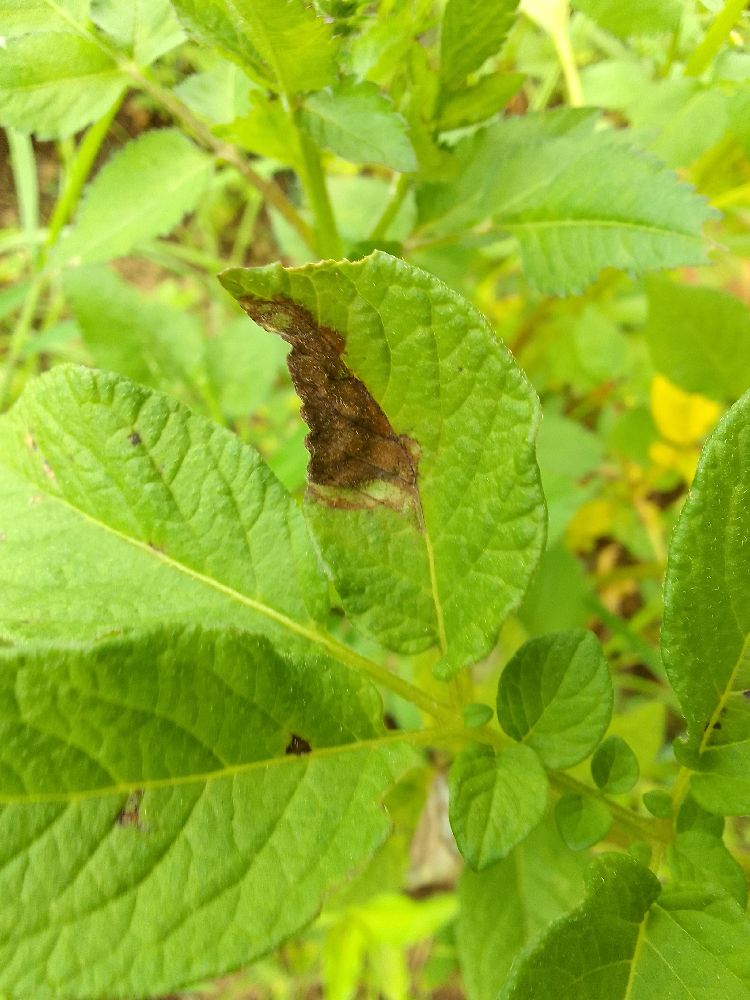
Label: Late blight